Fletch (Hollyoaks)

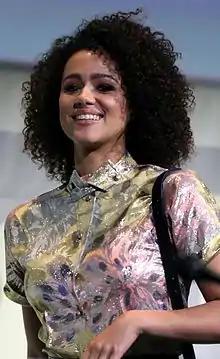
Writers developed a drug addiction storyline for Fletch and his girlfriend Sasha Valentine, played by Nathalie Emmanuel ("pictured").

Writers created a drug addiction storyline for Fletch and Sasha in which they take heroin. Fletch first gains access to heroin when Myra McQueen (Nicole Barber-Lane) loses a packet of the drug. Fletch finds the heroin and decides to keep it. Writers used Fletch's relationship with Sasha as a catalyst to begin their descent into drug addiction. When Sasha and Fletch are caught in a compromising position, her brother, Calvin Valentine (Ricky Whittle) presumes they have had sex. He is angry with Sasha and chases her up some stairs. Sasha falls and hurts her face as an argument ensues between them. Emmanuel told an "Inside Soap" reporter that Calvin is "so mad" with Sasha and Fletch that his reaction causes her to move out. Sasha goes to stay with Fletch in Amy and Ste Hay's (Kieron Richardson) council flat. Sasha then discovers that Fletch never disposed of the heroin Myra had lost. Emmanuel explained that Sasha is initially "livid" with Fletch for keeping it. She soon becomes tempted and "her curiosity gets the better of her". She added it is ultimately Fletch who convinces her to take the drug with him. This is in line with Sasha's characterisation, rather than Fletch's, as Emmanuel noted her character is "she is too easily led astray" by men. The two characters are then depicted experiences the effects of heroin for the first time. When Ste realises they have taken heroin he throws them out of the flat. Emmanuel added that "Ste really takes the moral high ground" regarding Fletch and Sasha's behaviour. Fletch and Sasha have sex for the first time and they are caught by her father Leo Valentine (Brian Bovell) and his partner Valerie Holden (Samantha Giles).